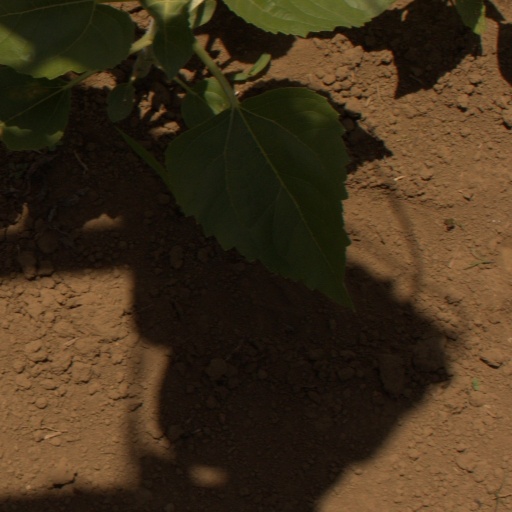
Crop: Jerusalem artichoke